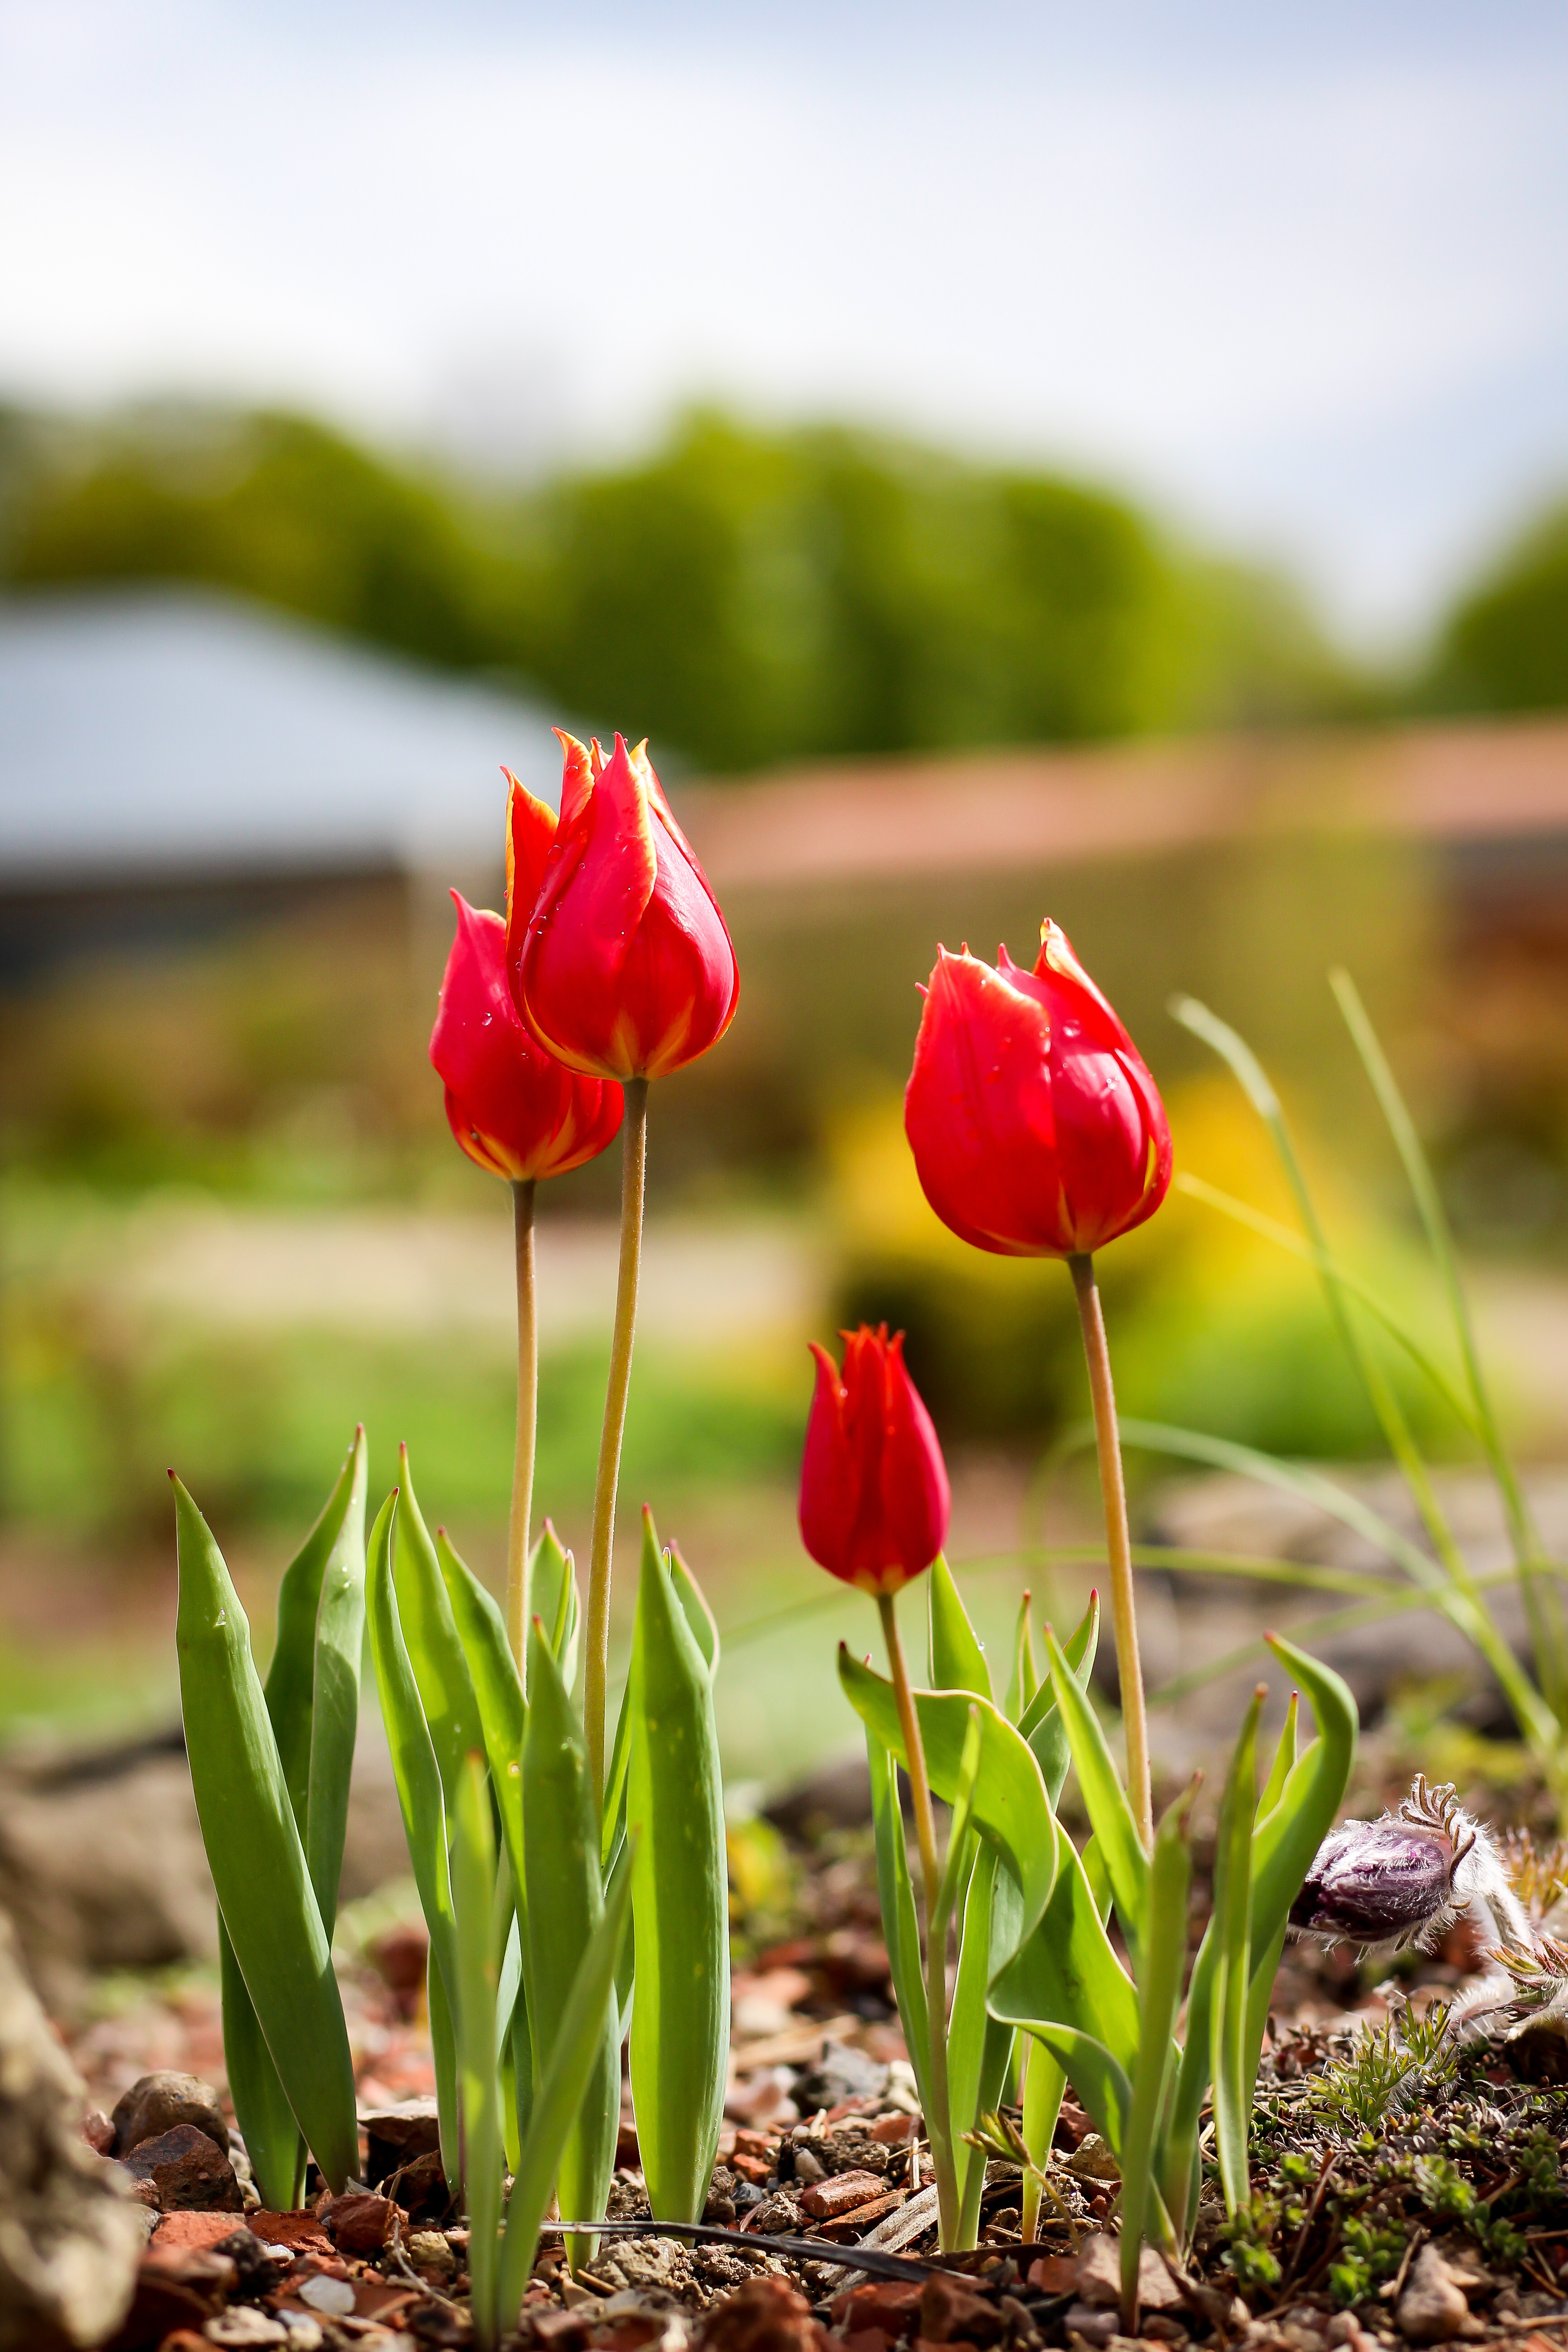
light, bokeh, plant, sunlight, flower, petal, tulip, spring, red, botany, garden, flora, flowers, tulips, lily, tulipa, flowering plant, floral language, plant stem, land plant